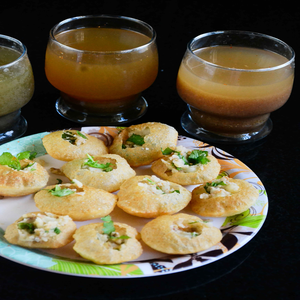
Dish: panipuri